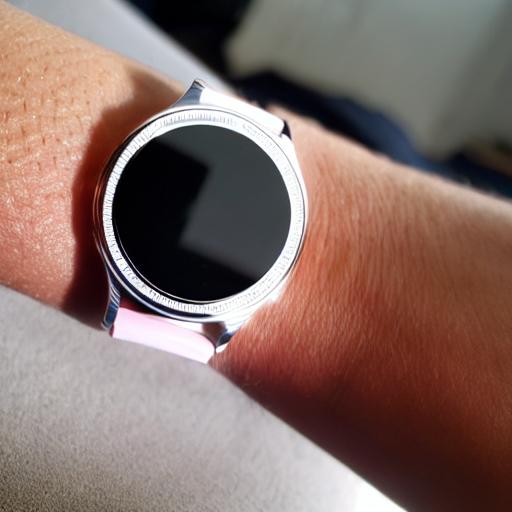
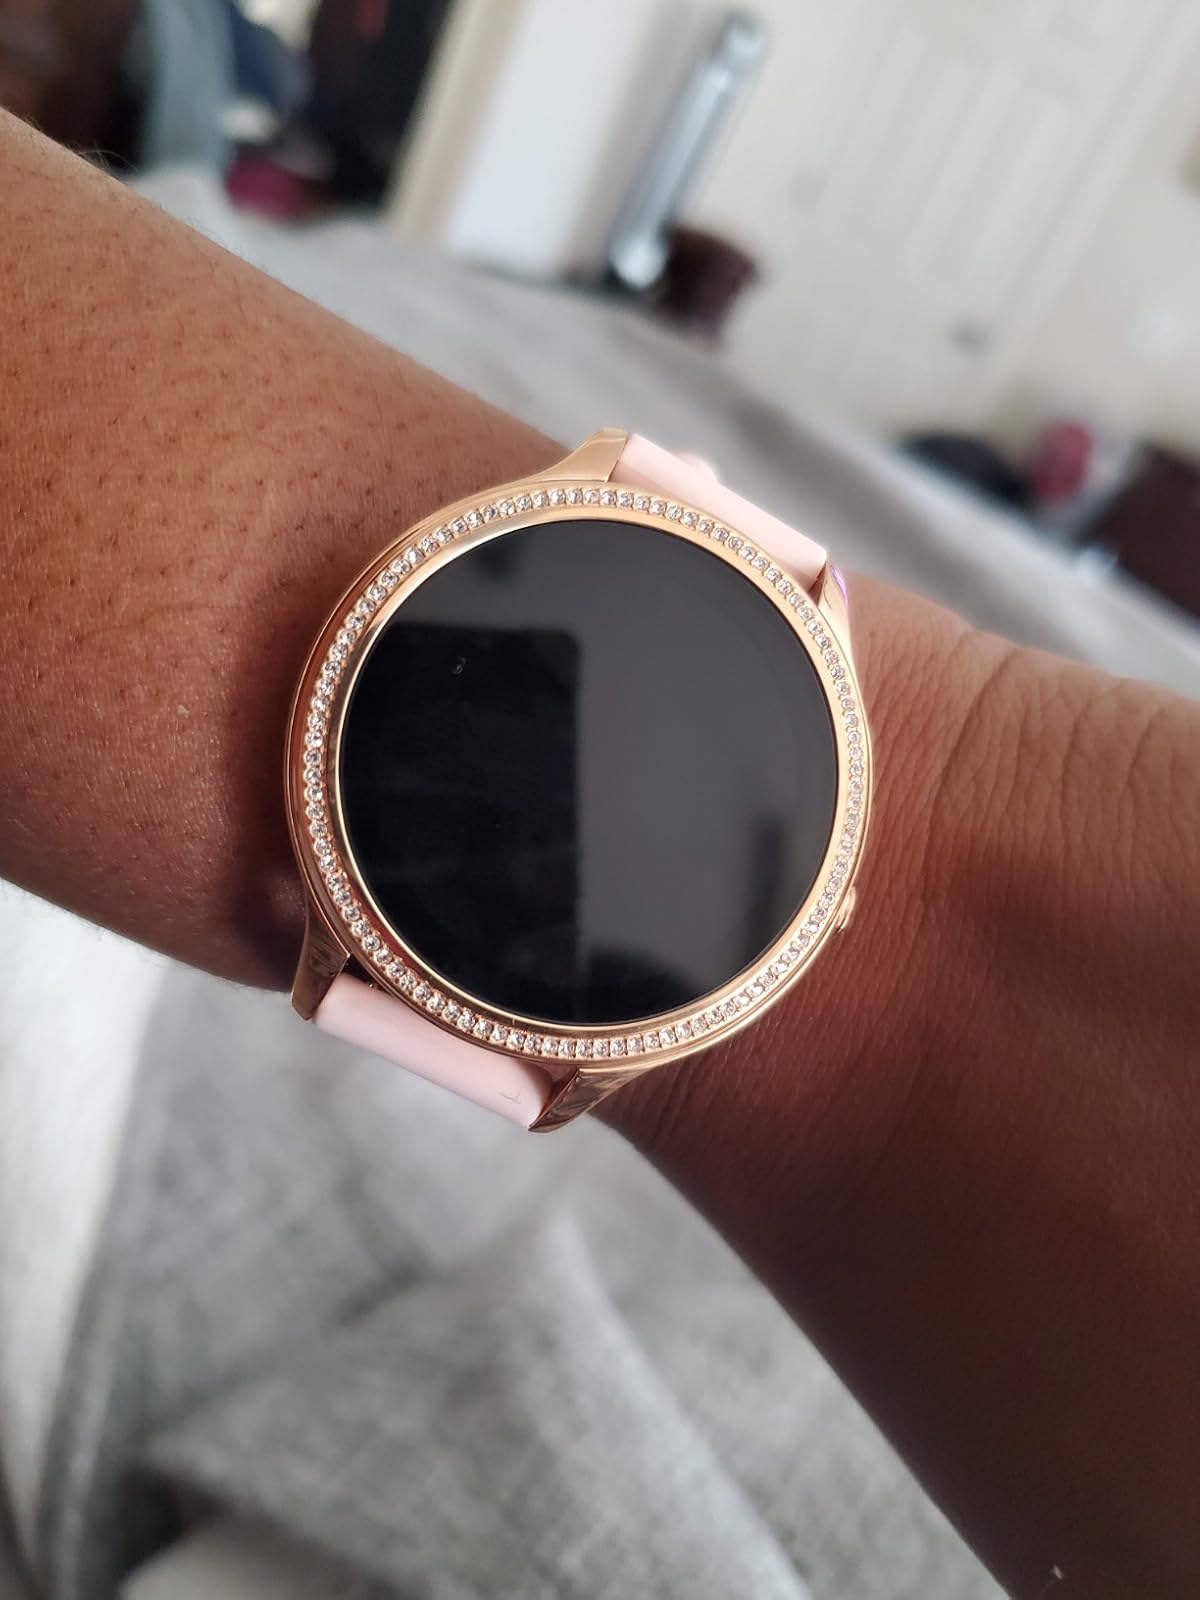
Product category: smartwatch
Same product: no